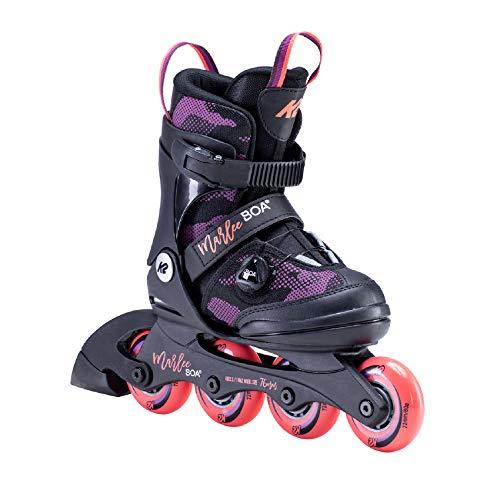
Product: K2 Skate Marlee Boa Inline Skate
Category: Sports & Outdoors | Outdoor Recreation | Skates, Skateboards & Scooters | Inline & Roller Skating | Inline Skates | Children's Inline Skates
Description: Great Condition.
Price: $65.76
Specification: Product Dimensions:         4.5 x 18.1 x 15 inches ; 2.5 pounds    |Shipping Weight: 5.2 pounds (View shipping rates and policies)|ASIN: B07W6PGPFR|Item model number: 30E0202.1.1.M